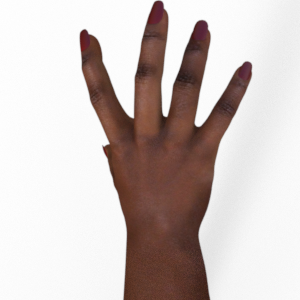
Label: paper